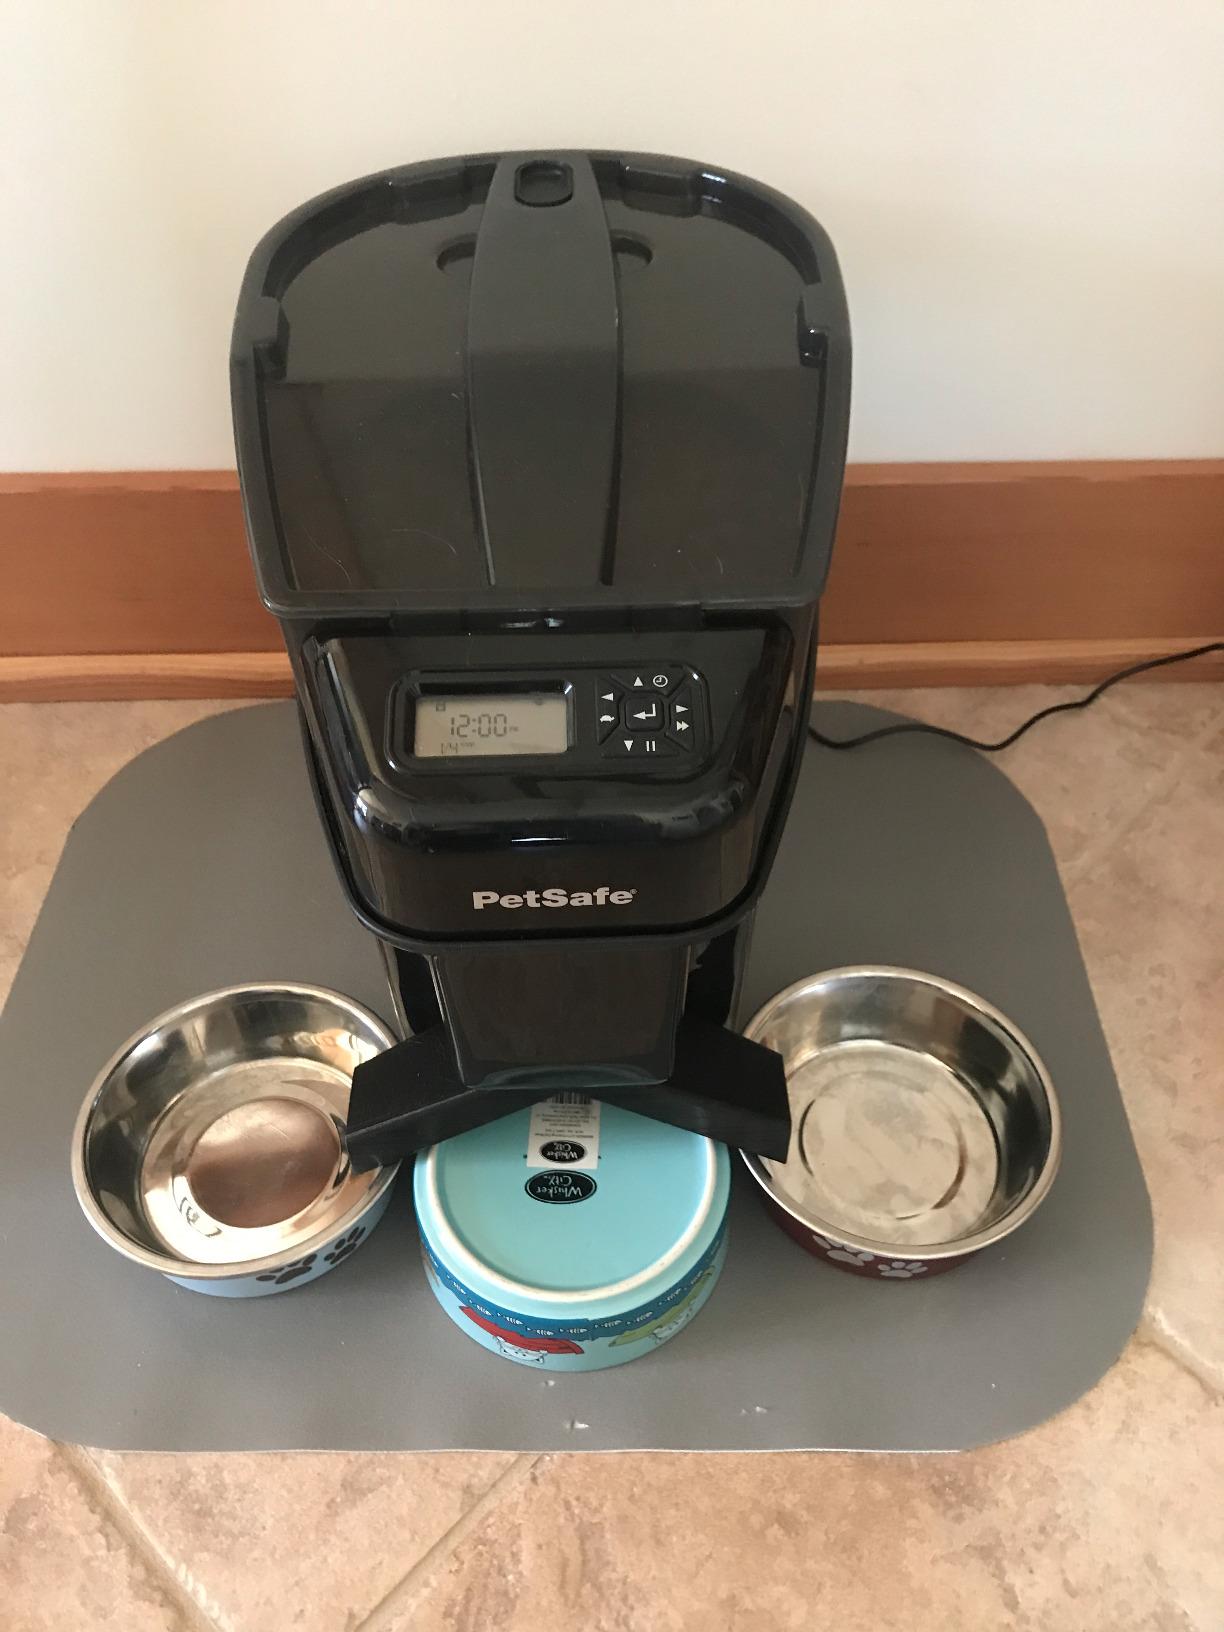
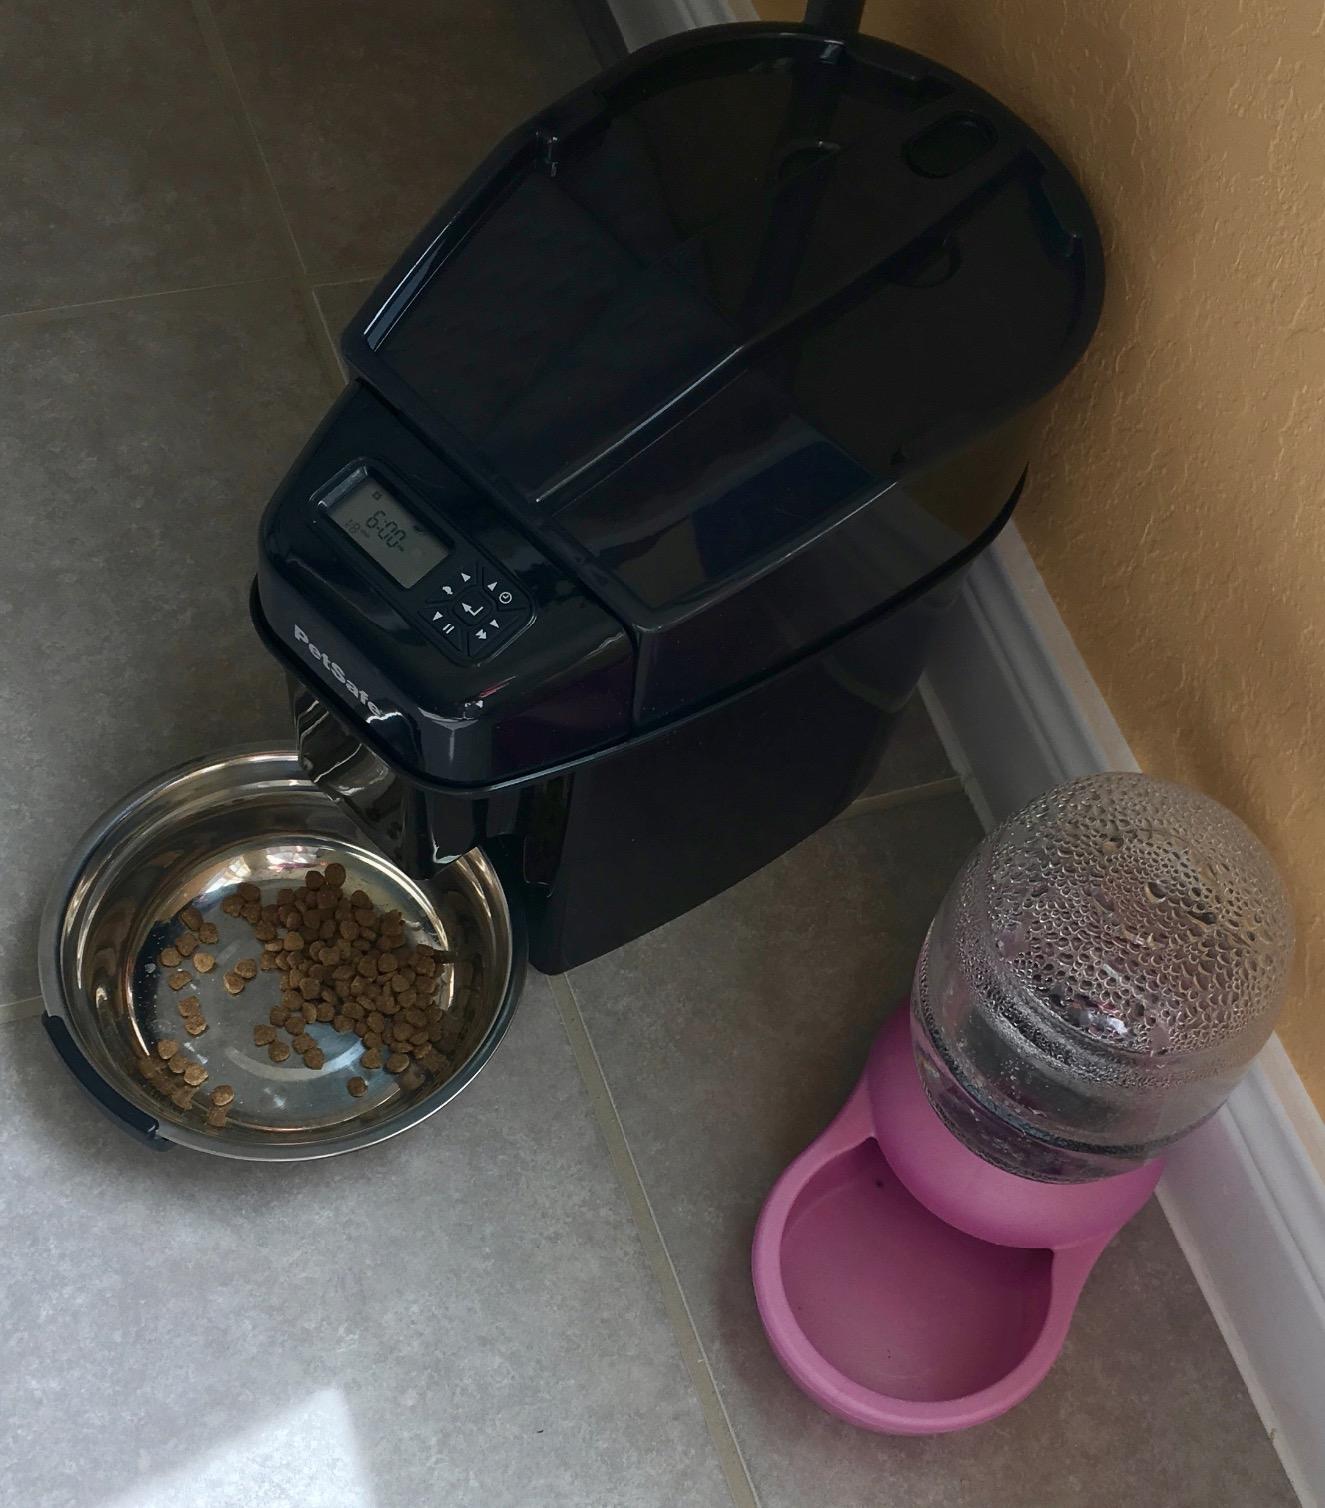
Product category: items_feeder
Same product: no